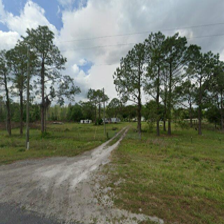
Label: streetView